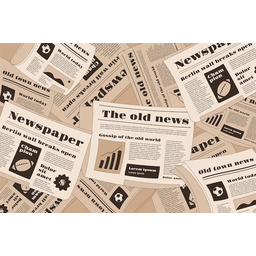
Label: paper